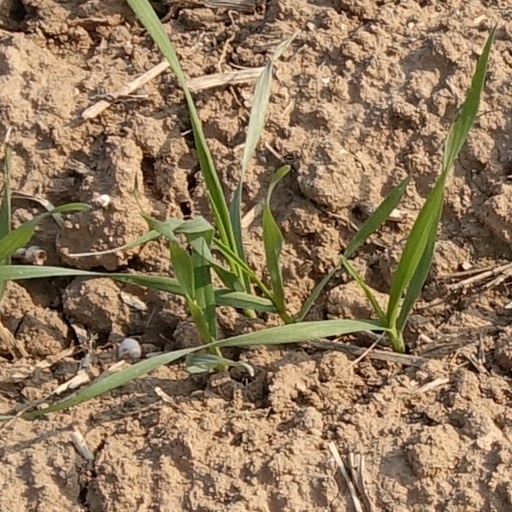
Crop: wheat